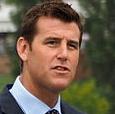
Age: 36